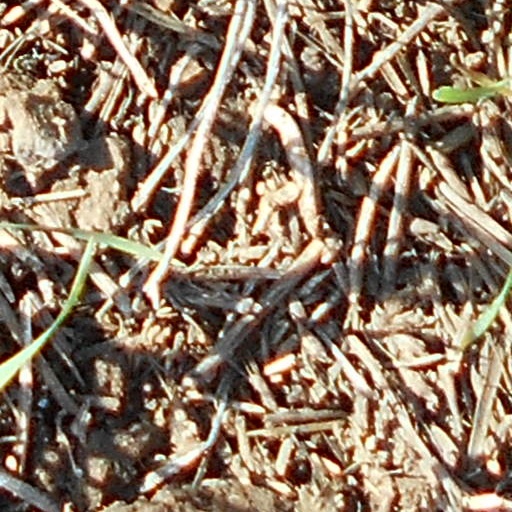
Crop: wheat